Statistics New Zealand

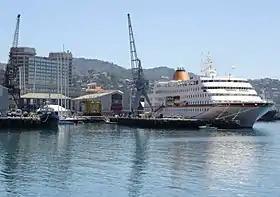
Statistics New Zealand publishes trade information, export and import data, tourism, and so forth. This information assists government planners as well as business activity.

While the census counts every person, the department also conducts surveys based on only a small sample of people. These samples are scientifically selected to represent the larger group. For example, the General Social Survey chooses a select number of households, approximately 8,000, which represent the nation as a whole, and surveys them every two years. Interviewers with laptops conduct face-to-face interviews, and the result is information about "social wellbeing" including "housing, health, paid work, social connectedness, and human rights. It sometimes conducts specialty surveys about a specific industry or topic. For example, it published a biotechnology survey, based on a 10-page questionnaire developed by the agency, using scientific samples to choose respondents; the 2007 results can be downloaded to computers via the Internet. This particular report uses a long list of variables, such as "total exports" and "biotechnology exports to Asia" and "stage of development of biotechnology processes".